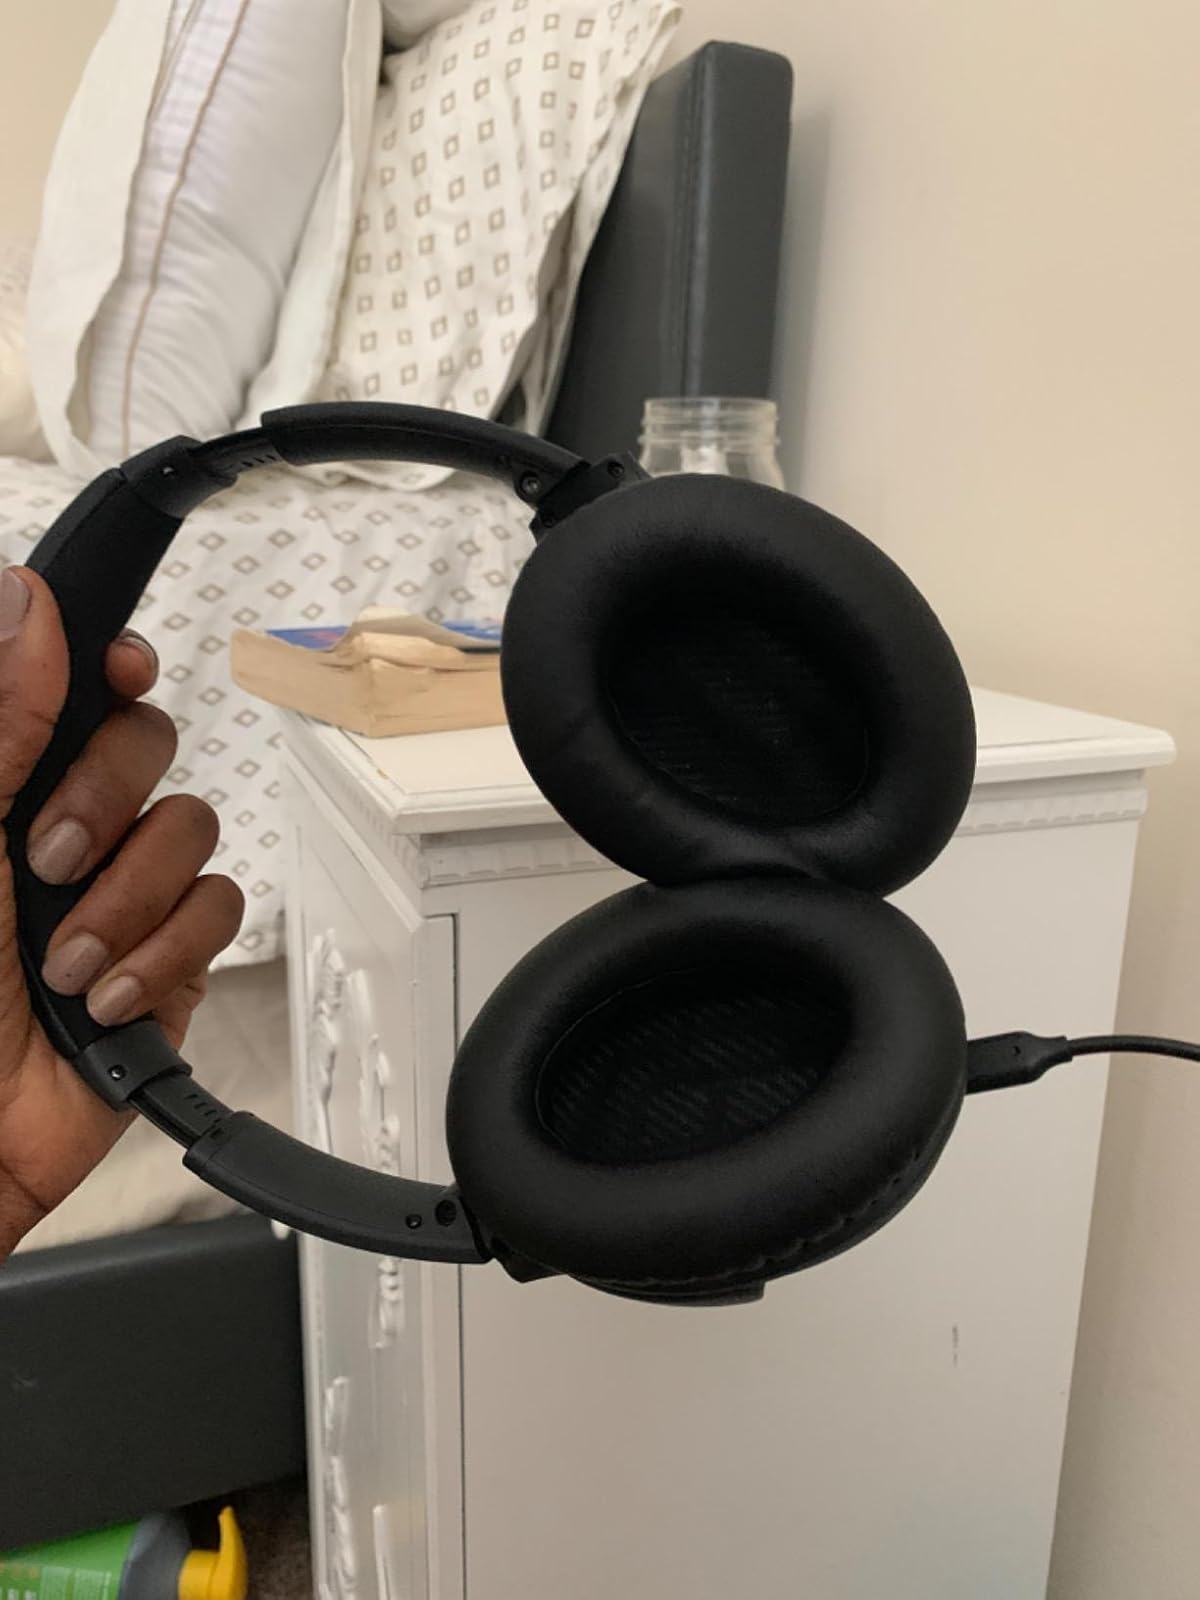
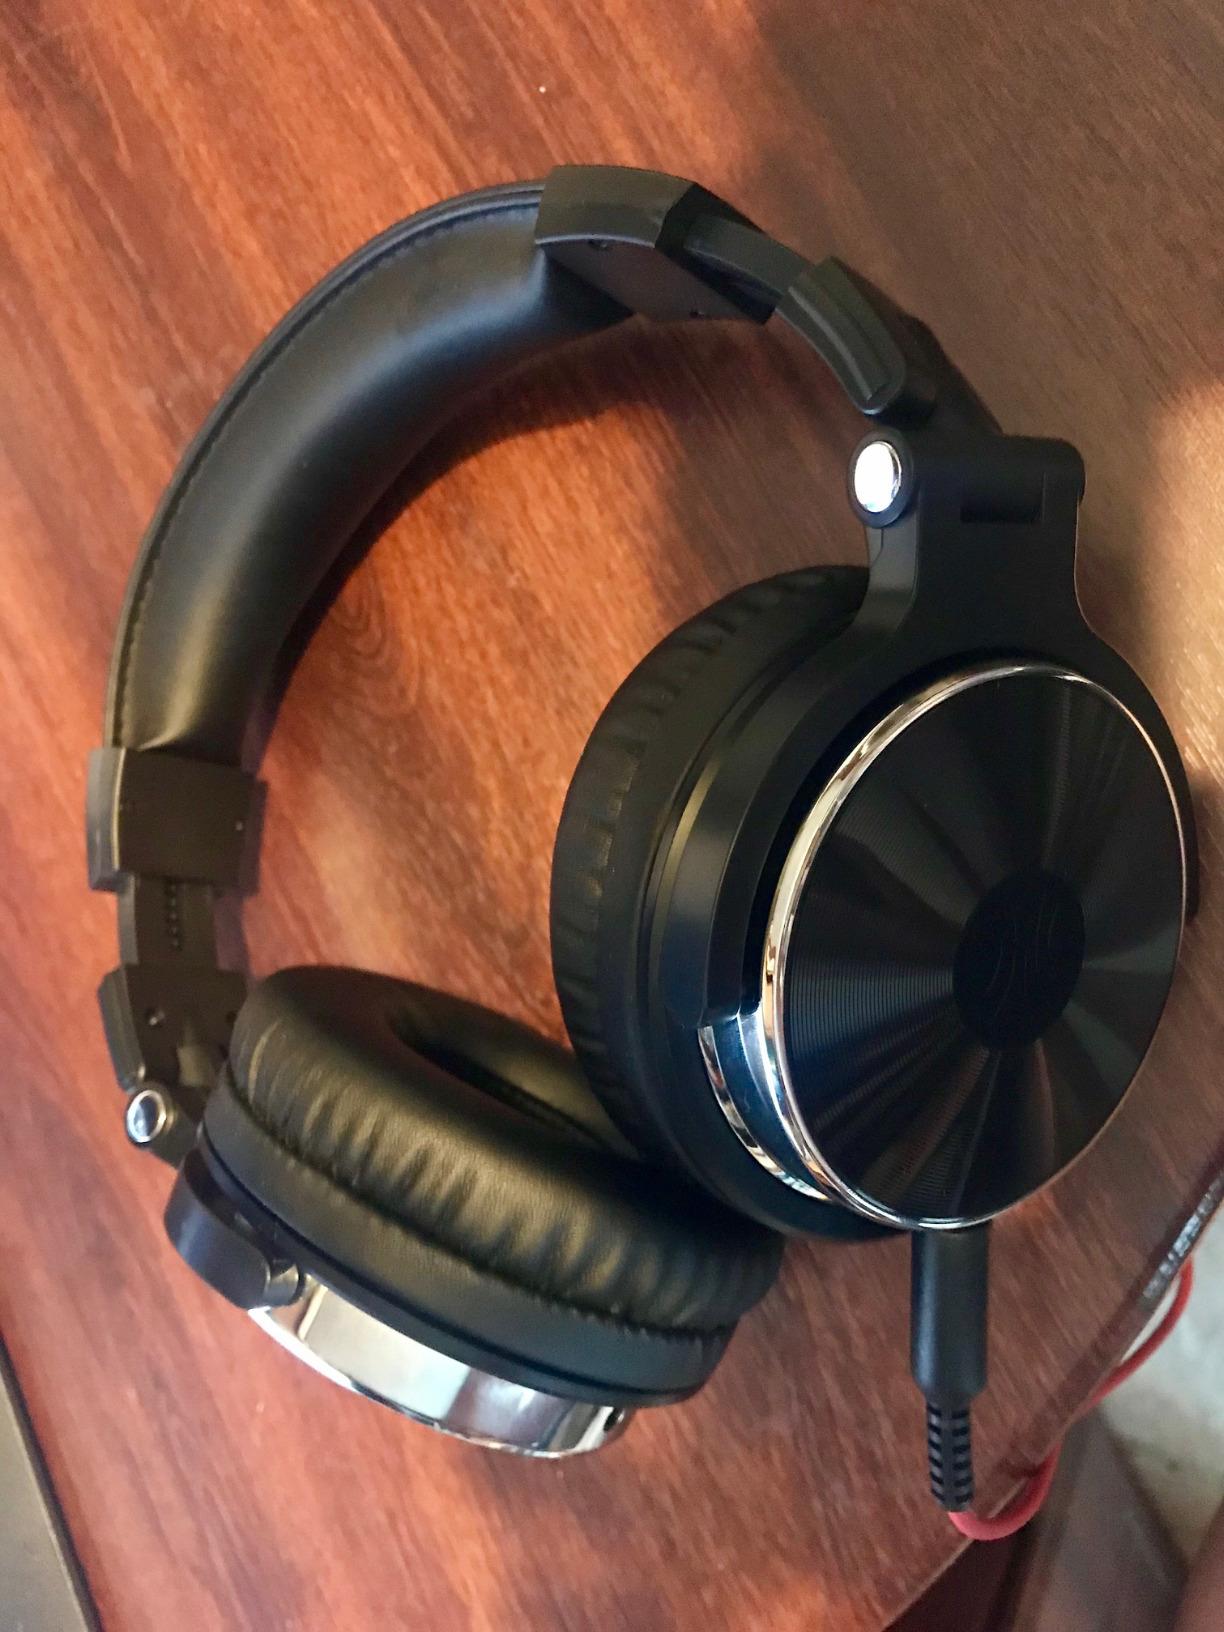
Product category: headphones
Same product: no